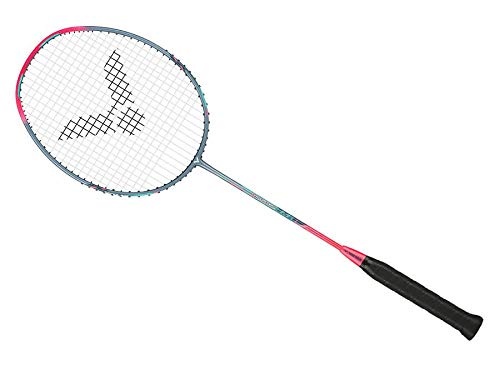
TK HMR LIGHT H 6U
Cover : Full Cover Strung Type : Strung Grip Size:- G6 Weight : 84 g Head Shape : Isometric Shape Beam Width : 10 mm
Brand: Victor
Category: Sporting Goods > Outdoor Recreation > Outdoor Games > Badminton > Badminton Rackets & Sets > Badminton Rackets